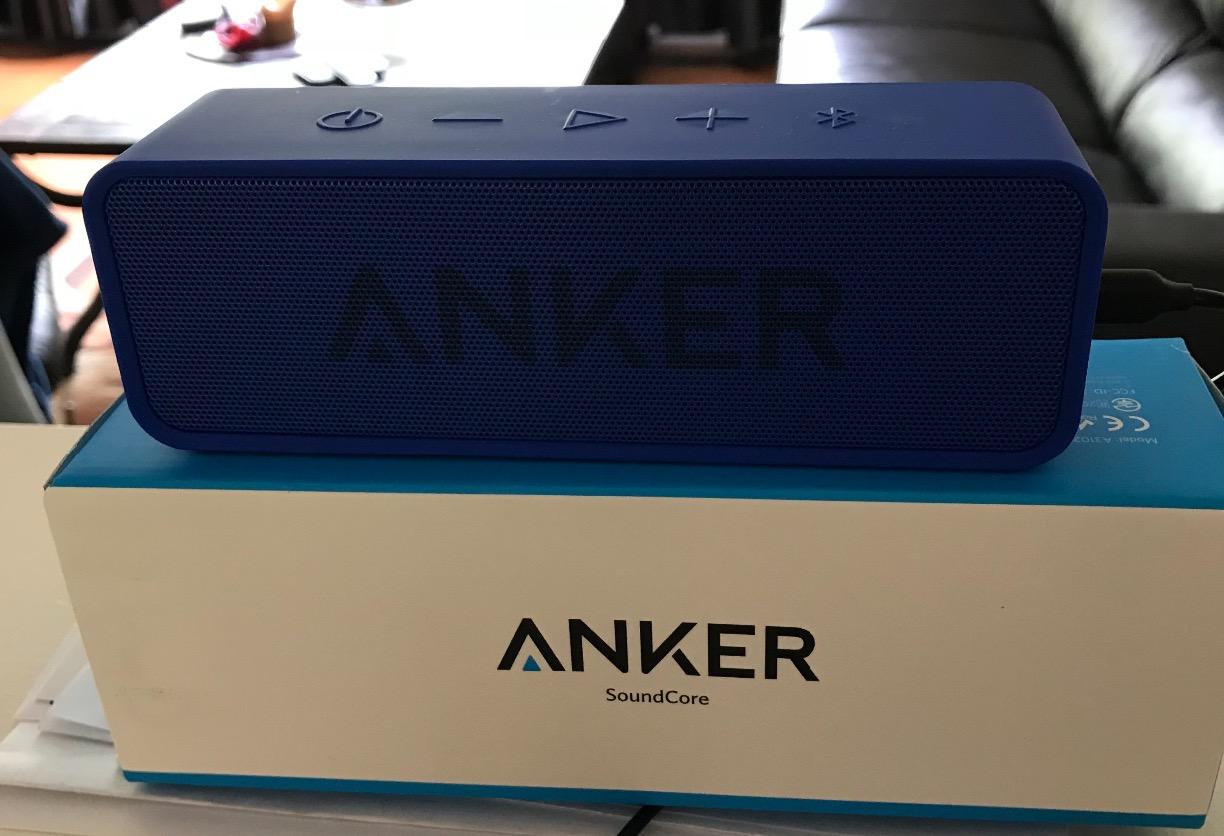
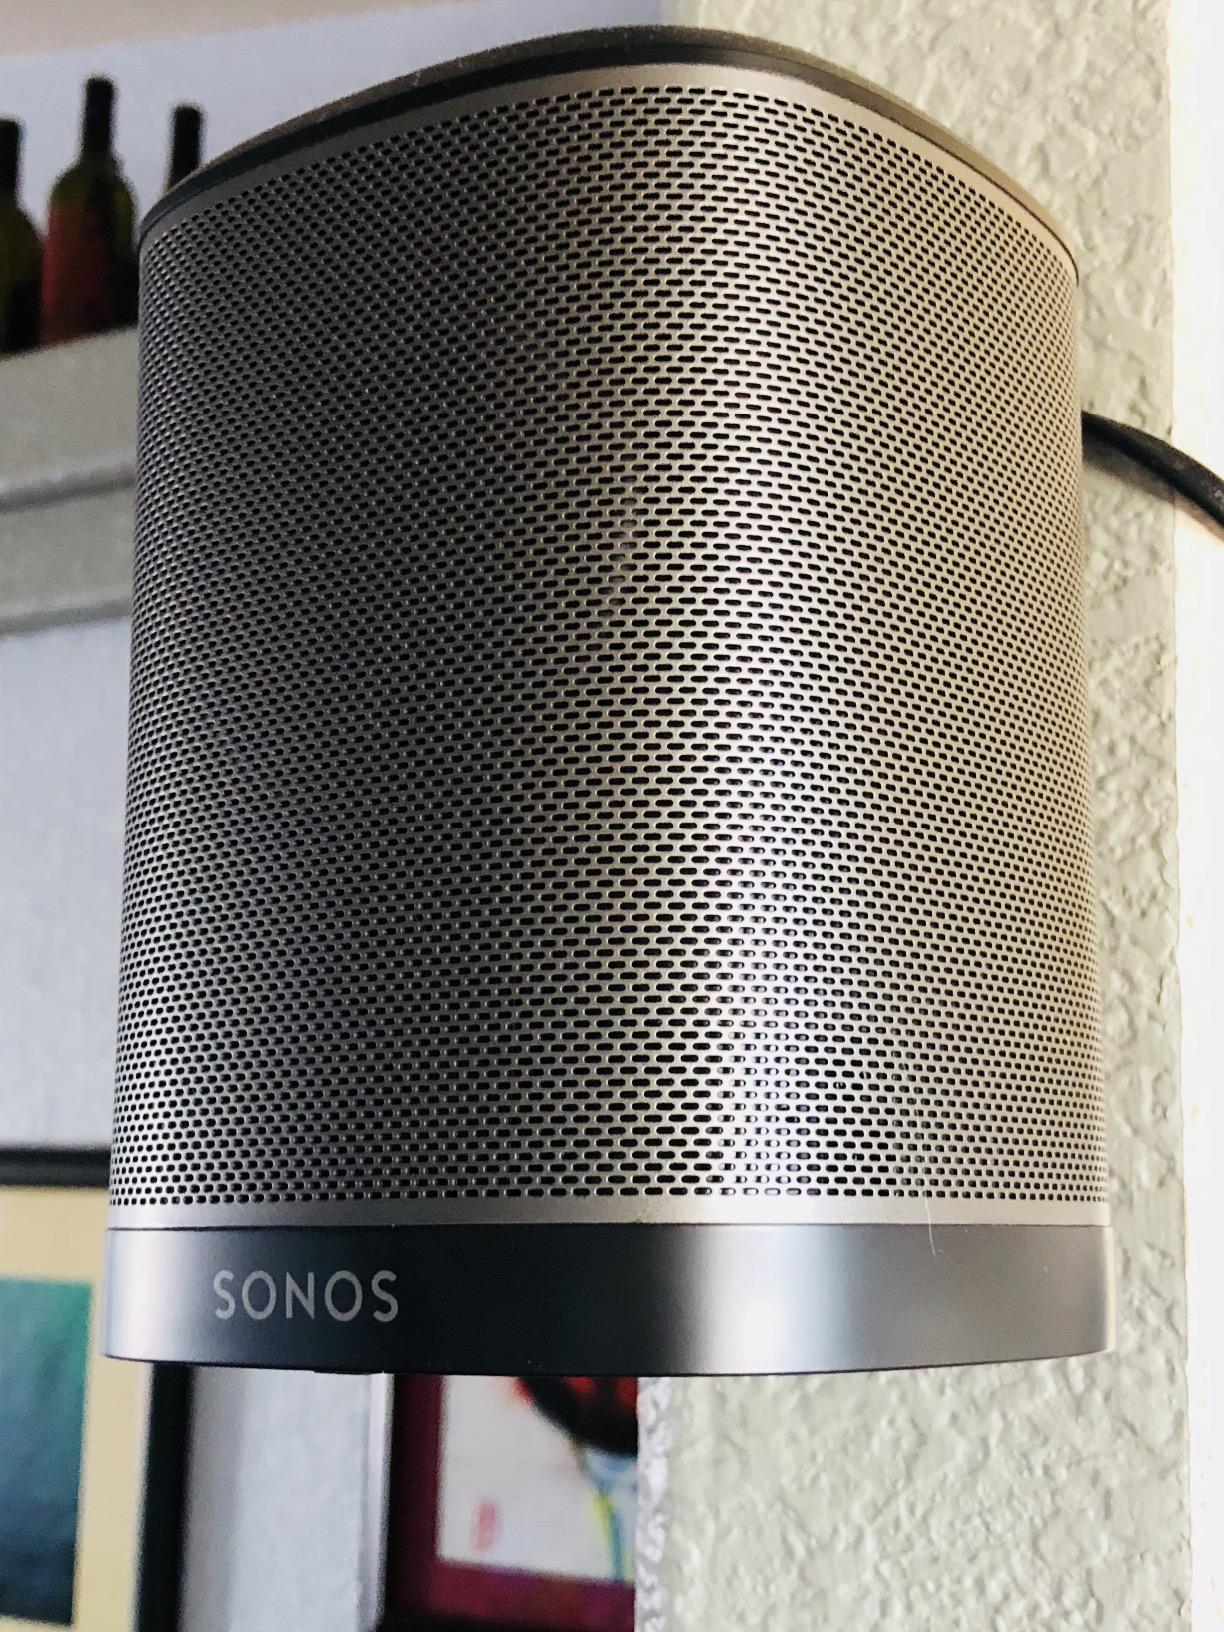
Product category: speaker
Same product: no